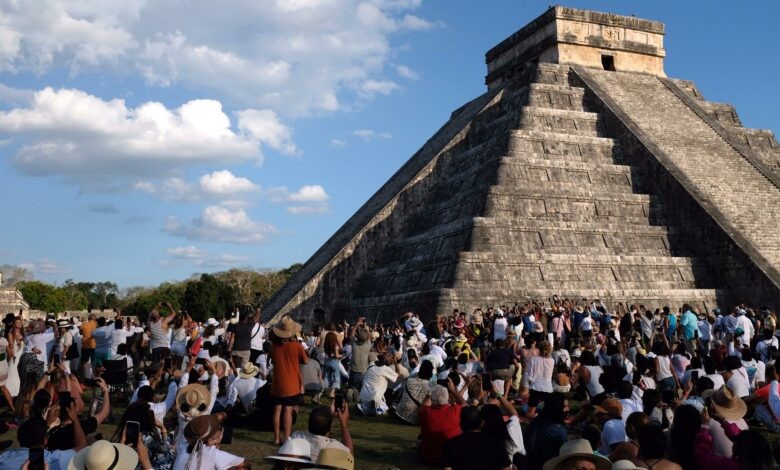
Landmark: Chichen Itza